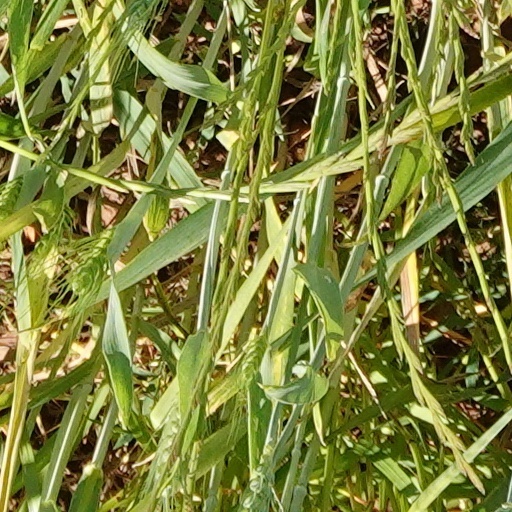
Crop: wheat